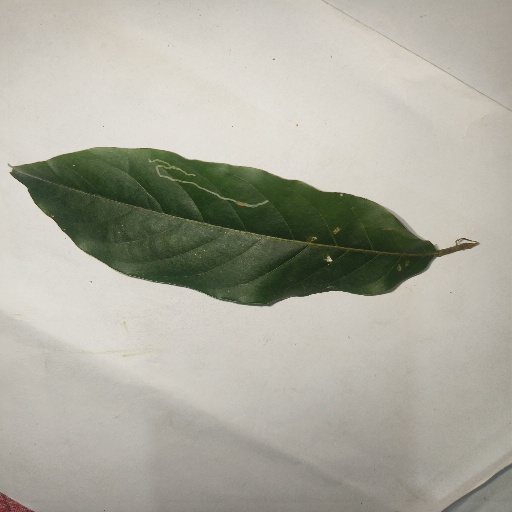
Species: HariTaki
Leaf condition: Bacterial Spot